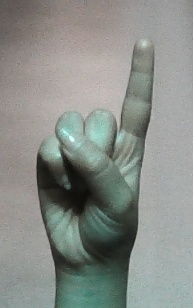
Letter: bb